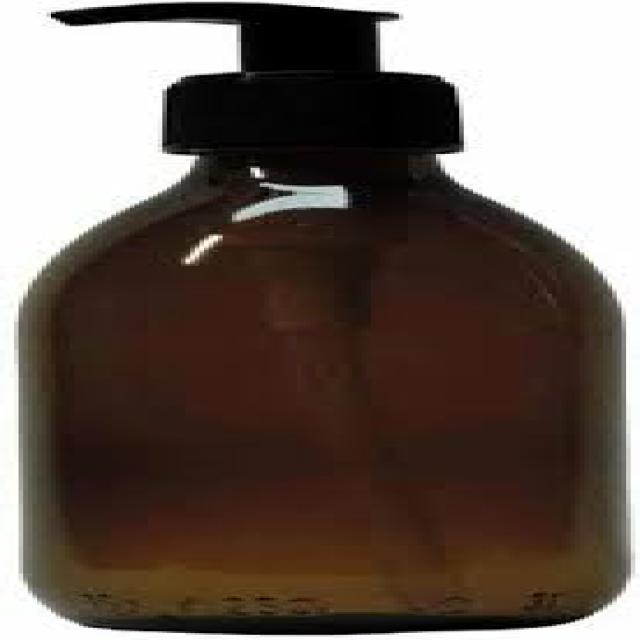
Label: Glass